Third Amendment to the United States Constitution

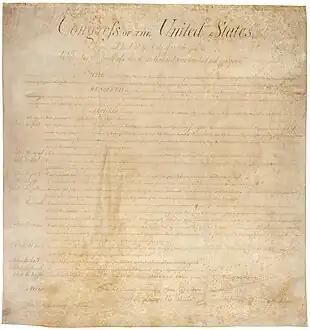
The Bill of Rights in the National Archives

The Third Amendment (Amendment III) to the United States Constitution places restrictions on the quartering of soldiers in private homes without the owner's consent, forbidding the practice in peacetime. The amendment was a response to the Quartering Acts passed by the Parliament of Great Britain during the buildup to the American Revolutionary War, which had allowed the British Army to lodge soldiers in public buildings.